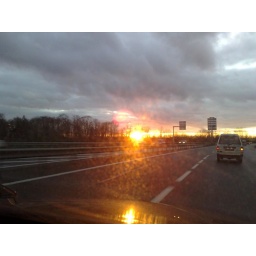
Taken with the N95 while passenger in a car, through the dirty window